Phalonidia lavana

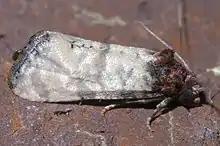
Side view of "P. lavana"

Adult "P. lavana" have been recorded from April to September, most commonly occurring from May to July. Most of its occurrences have been during the past 10 years, with regular occurrences beginning in 2005. Throughout North America, "P. lavana" have been observed from Alberta, Arkansas, British Columbia, California, Colorado, Florida, Illinois, Iowa, Kentucky, Missouri, Nebraska, New Jersey, Ohio, Oklahoma, Pennsylvania, and Quebec.